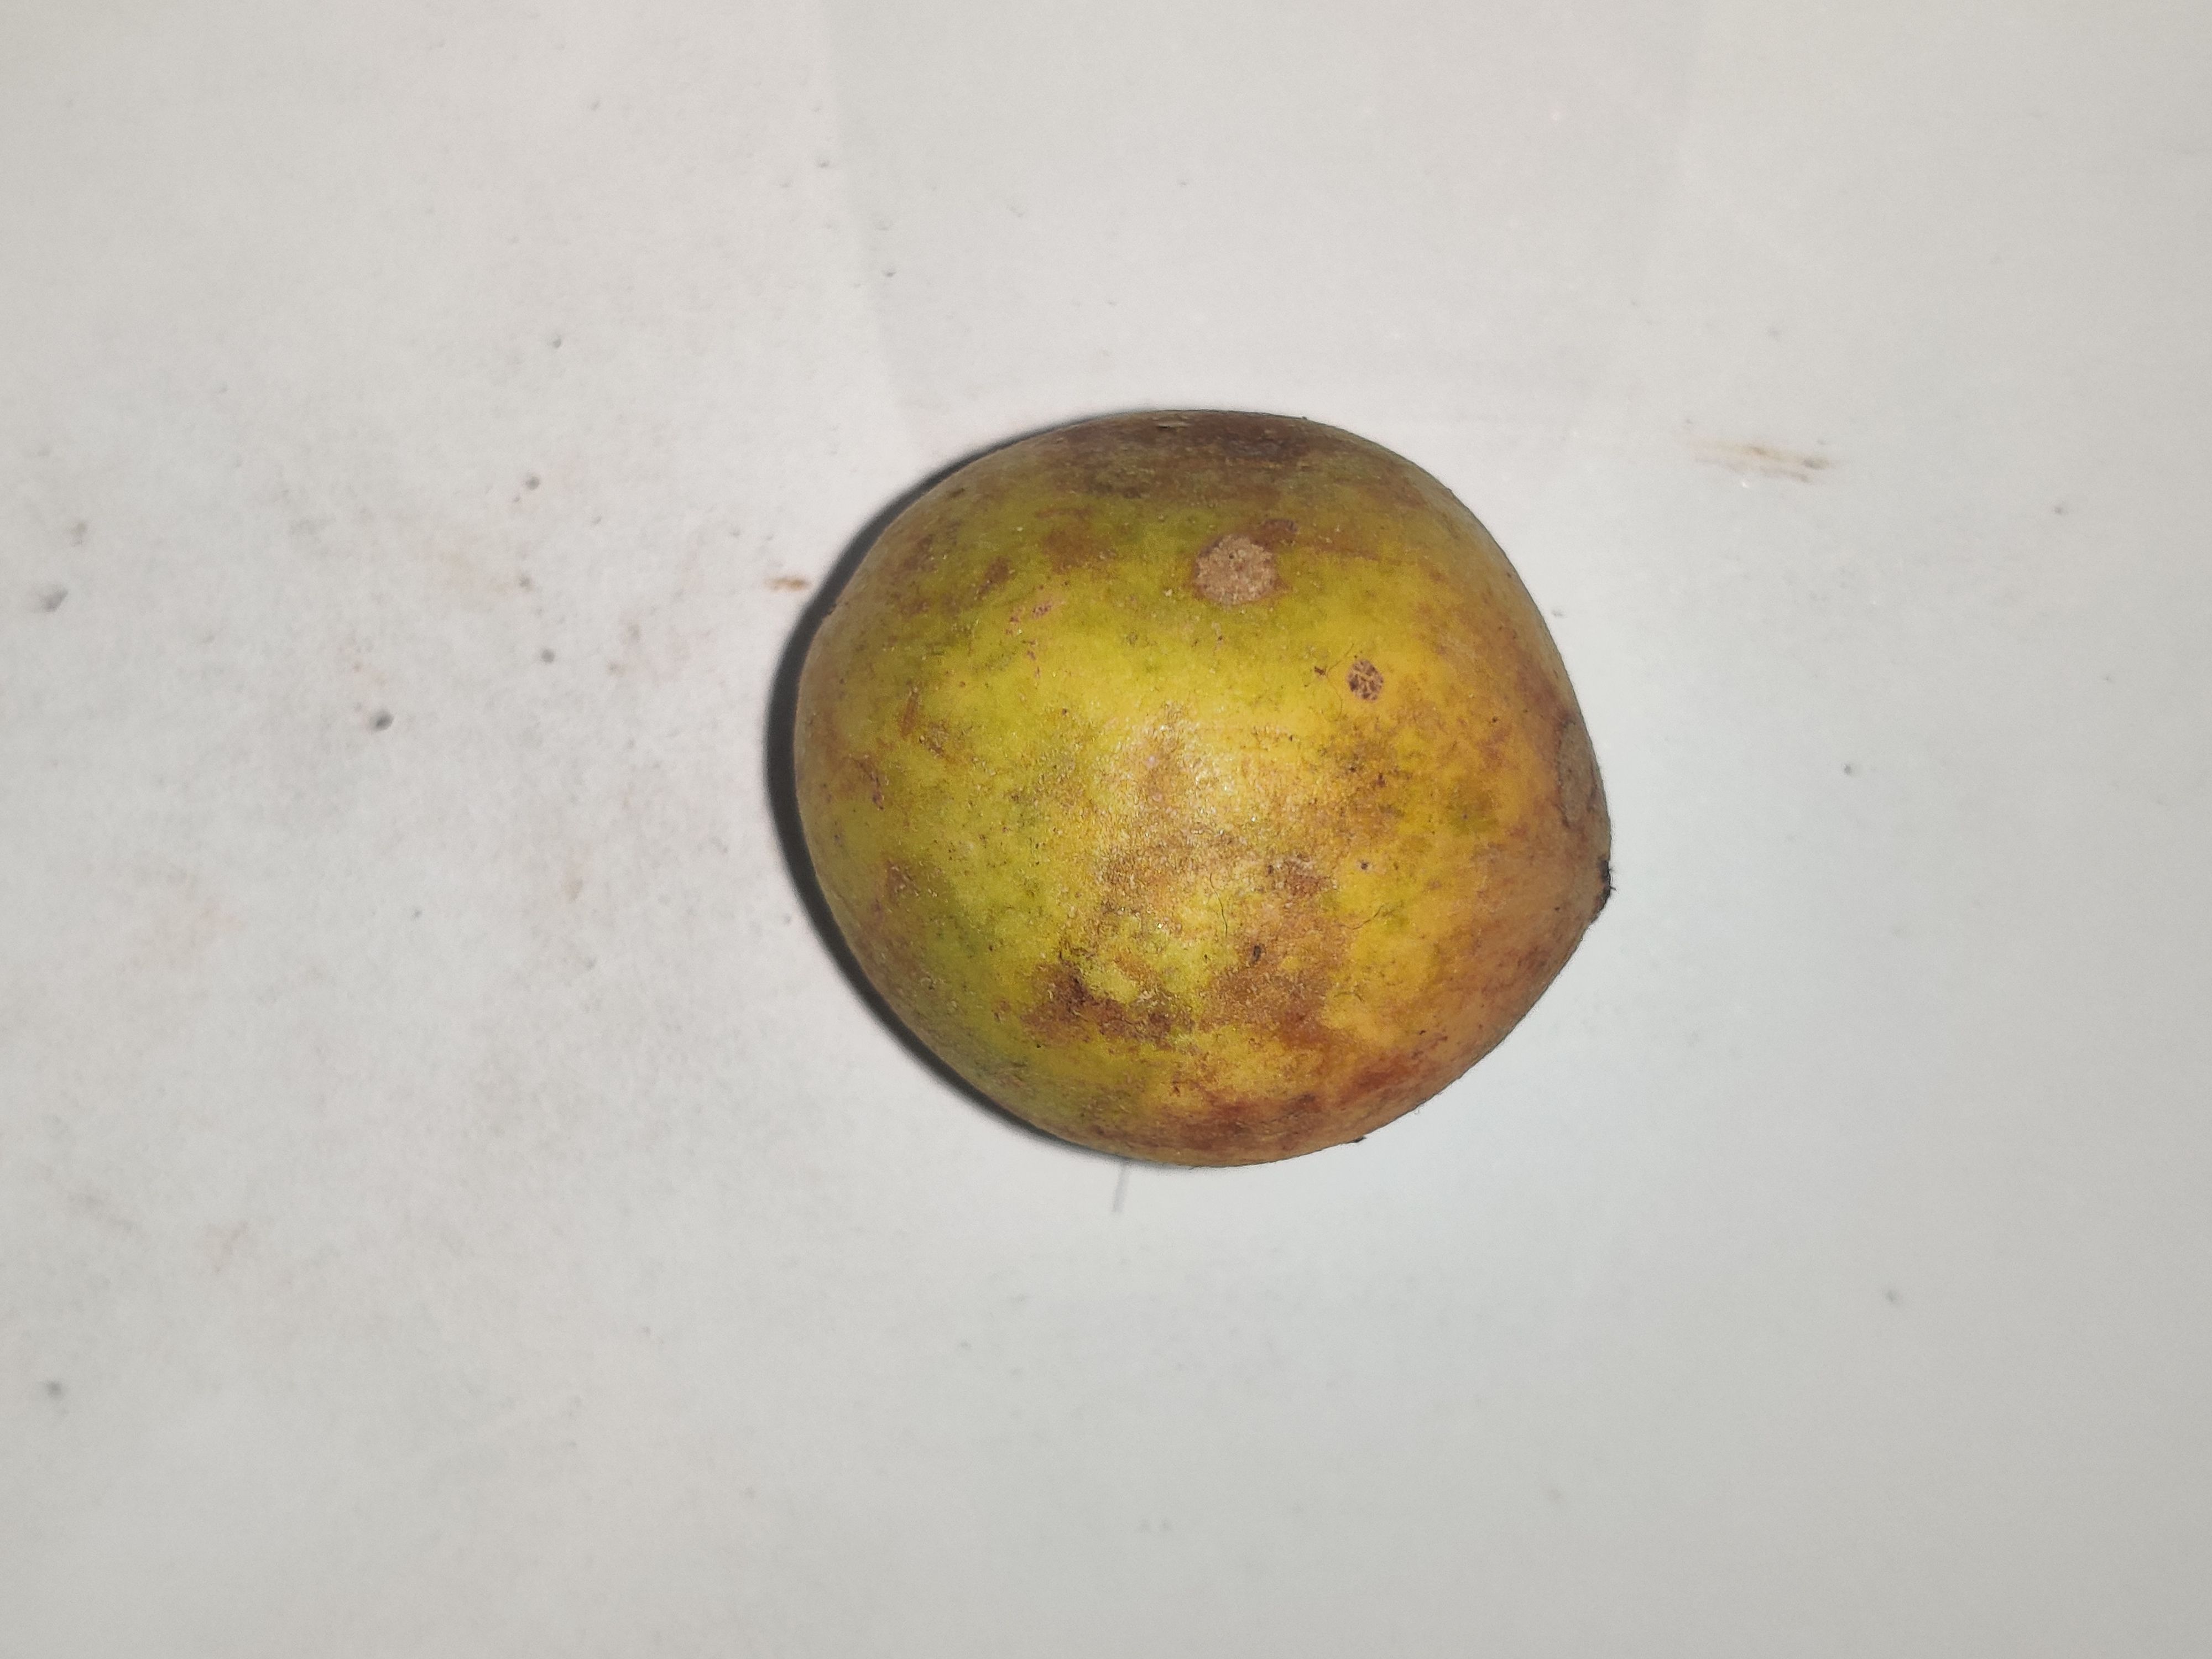
Fruit: burmese-grape
Grade: 1st-grade